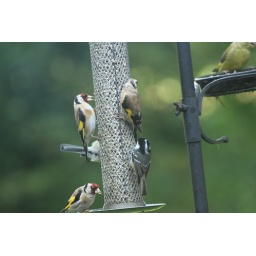
Goldfinches, a blue tit (chickadee) and a greenfinch enjoying the bird feeder outside Phil and Lynn's kitchen window in Tealby